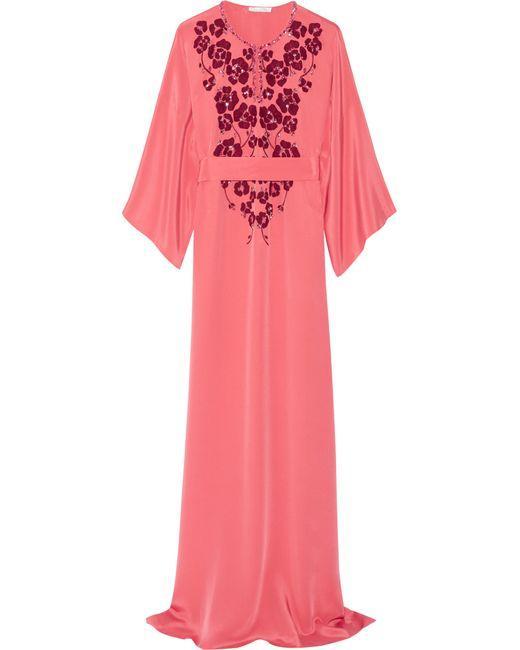
Stilvolles bedrucktes Nachtkleid für Damen